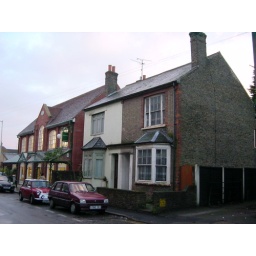
58 Sofa shop and house in old baddow road 041202